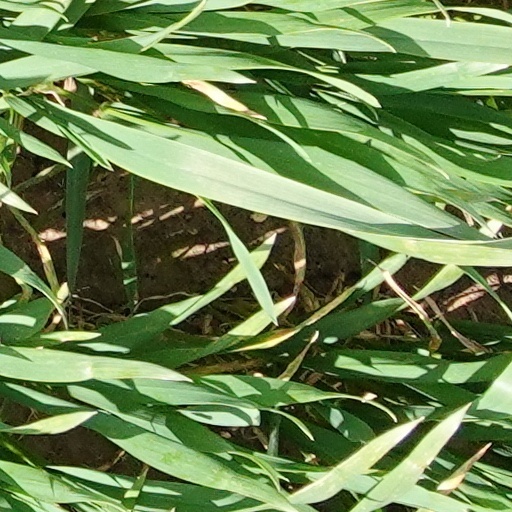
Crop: wheat